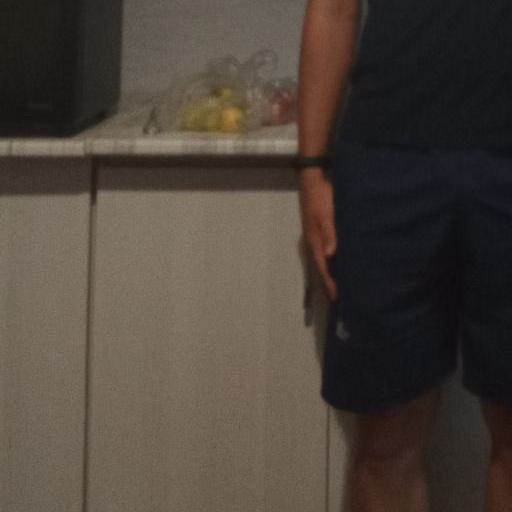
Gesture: no_gesture